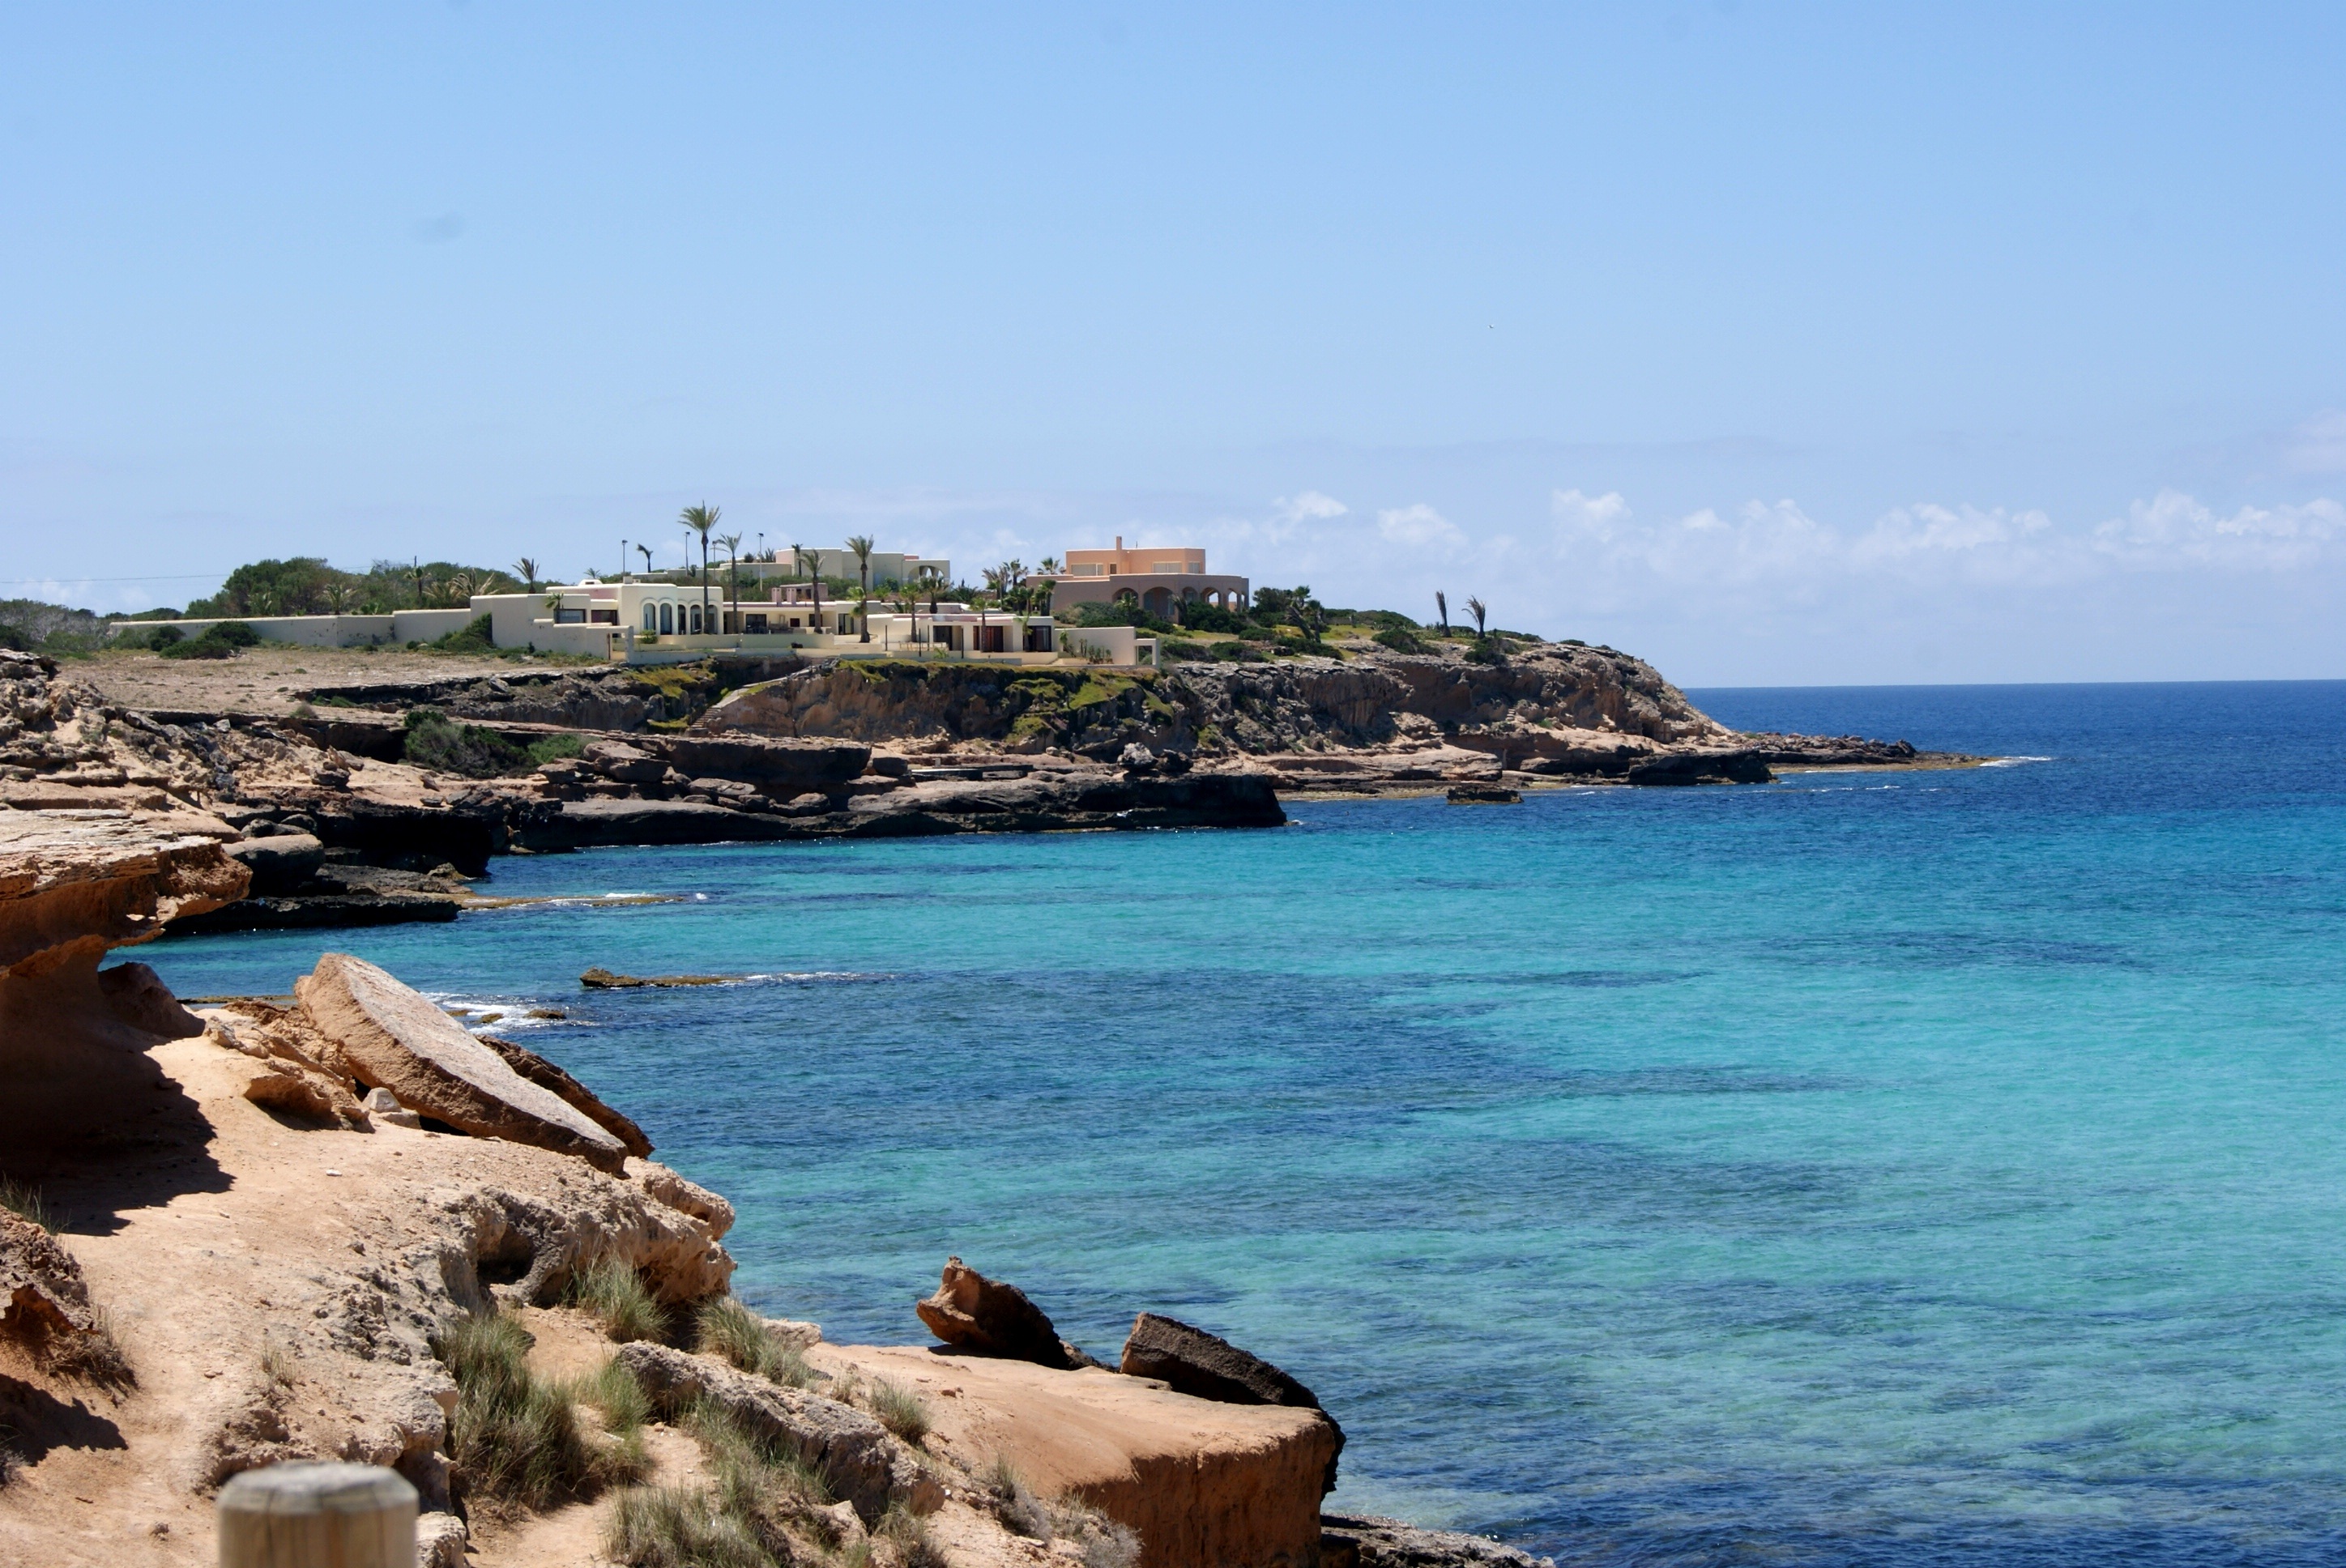
beach, sea, coast, ocean, shore, vacation, cliff, cove, bay, terrain, body of water, cape, islet, resource, ibiza, illes, balears, casting line